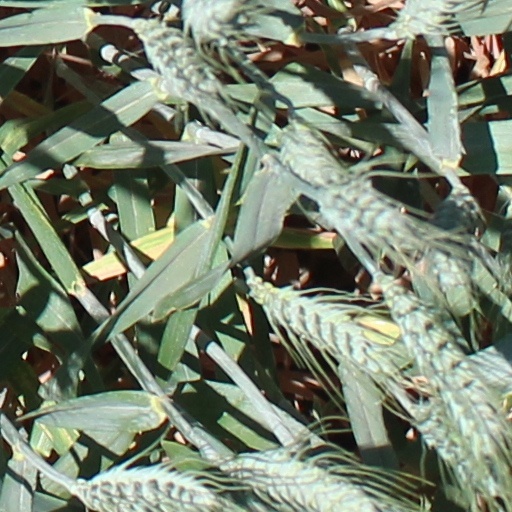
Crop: wheat